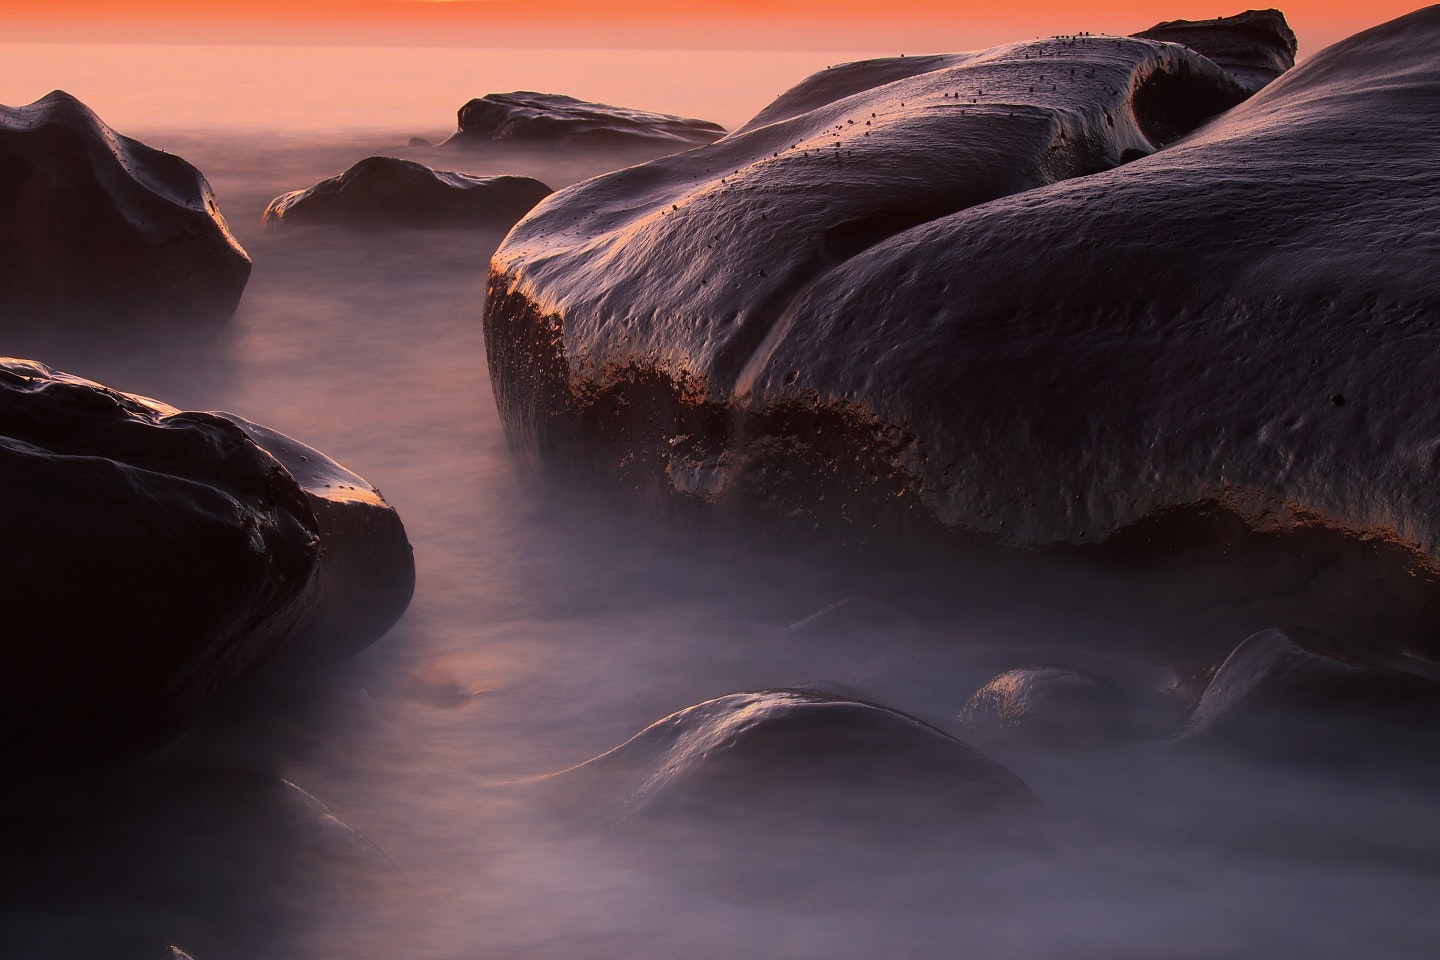
nature, sky, water, natural landscape, rock, sea, atmospheric phenomenon, morning, cloud, wave, coast, ocean, landscape, atmosphere, sunset, horizon, dusk, geology, shore, formation, dawn, calm, watercourse, sunrise, evening, sunlight, wind wave, national park, river, terrain, sand, mountain, tide, hill